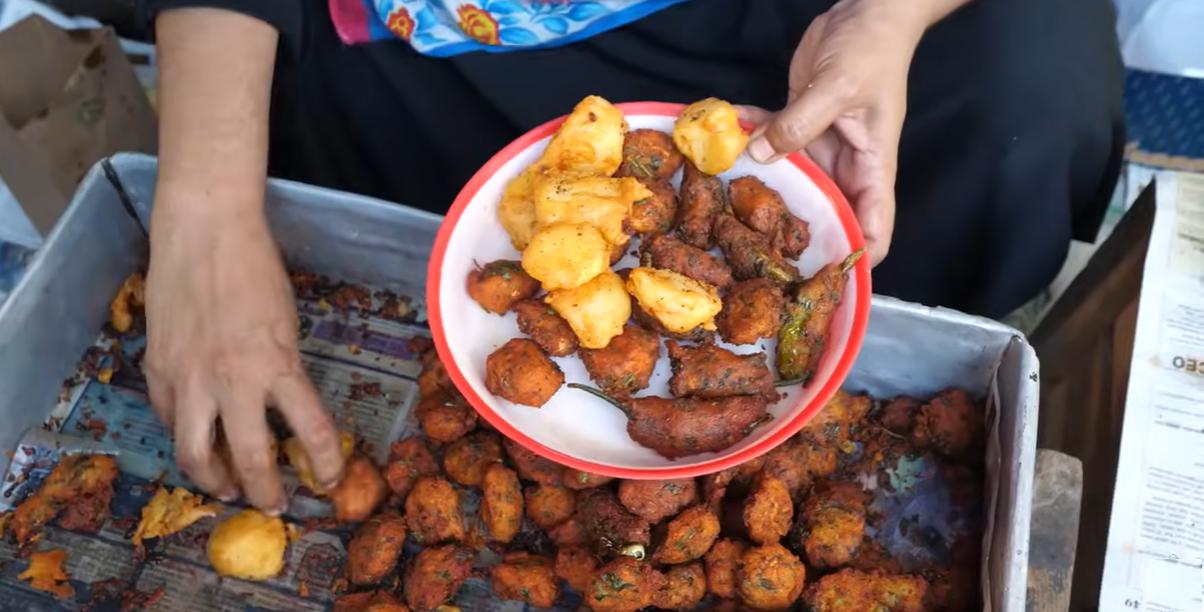
Mkono wa mtu akipanga au ikipanga vipande vya chakula vilivyokaangwa vinavyo fanana bajia au kofta kwenye sahani nyekundu, vipande vingine vilivyo kaangwa vimejaa kwenye chombo kingine kilicho nyuma ya sahani.